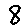
Label: 8